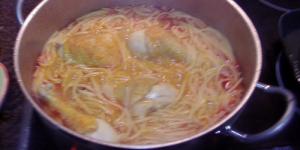
fideos con pollo